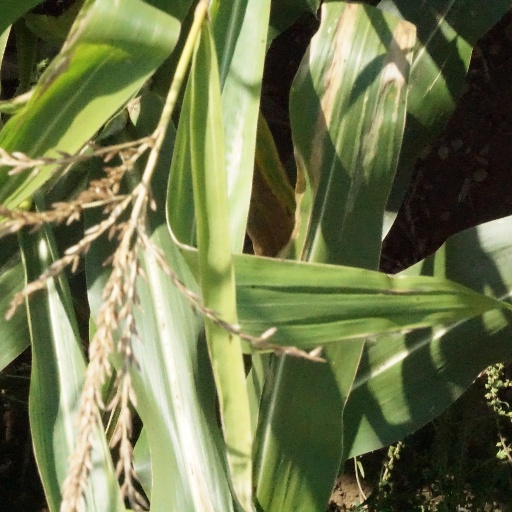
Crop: maize; corn